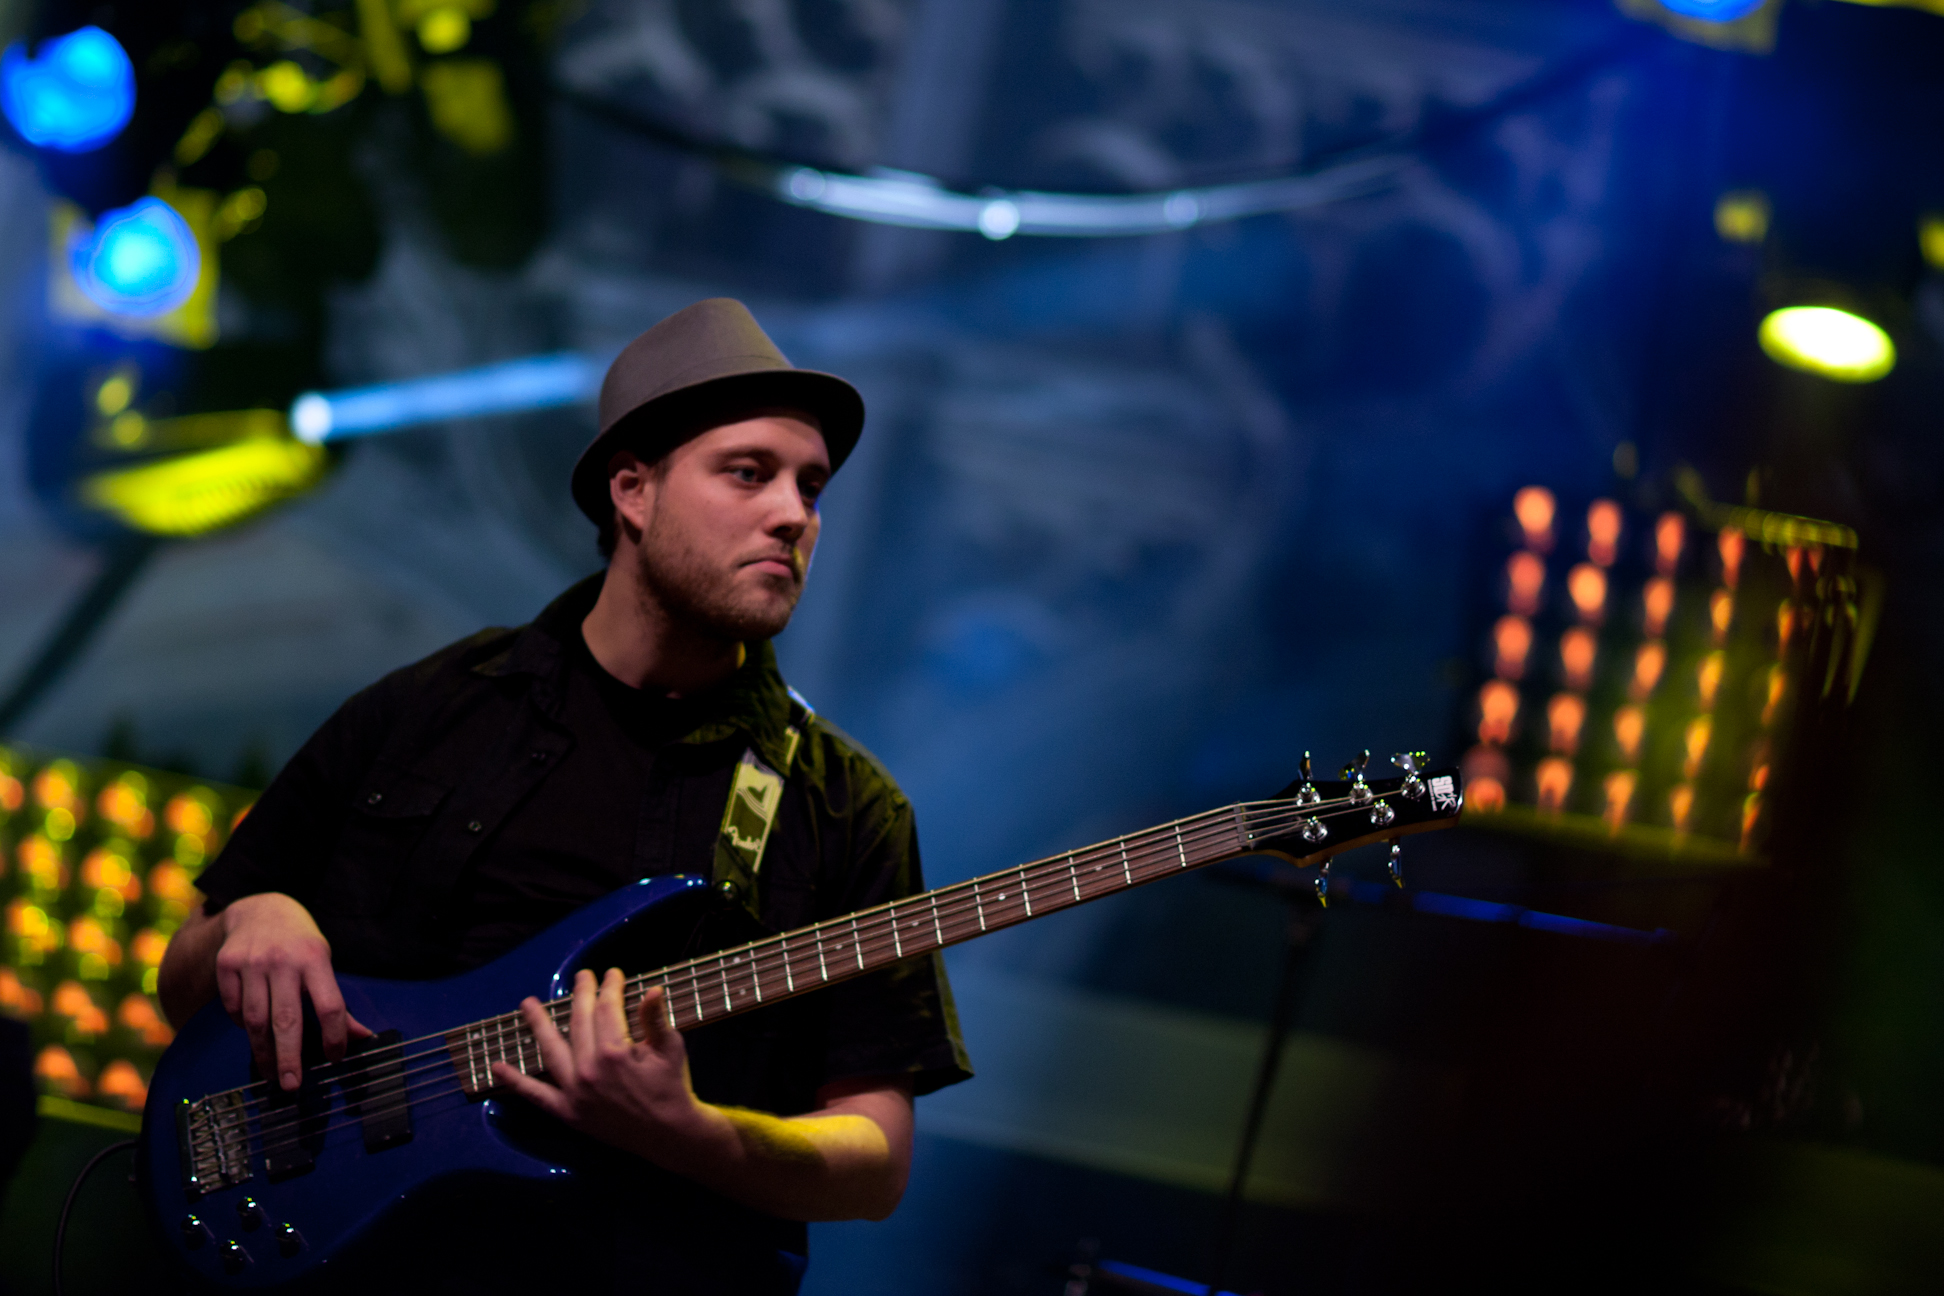
music, guitar, concert, live, musician, stage, brussels, place, grand, fete, fdration, walloniebruxelles, ftefwb, rtardataires, performance, bassist, singing, guitarist, bass guitar, entertainment, performing arts, singer songwriter, social group